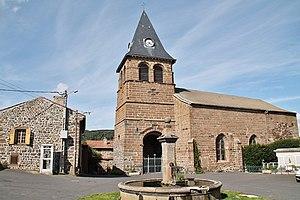
Église Saint-Jean-Baptiste à Saint-Jean-de-Nay (43).
Saint-Jean-de-Nay est une commune française située dans le département de la Haute-Loire en région Auvergne-Rhône-Alpes.